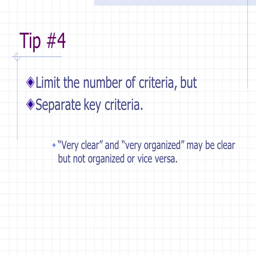
tip # limit the number of criteria , but separate key criteria .